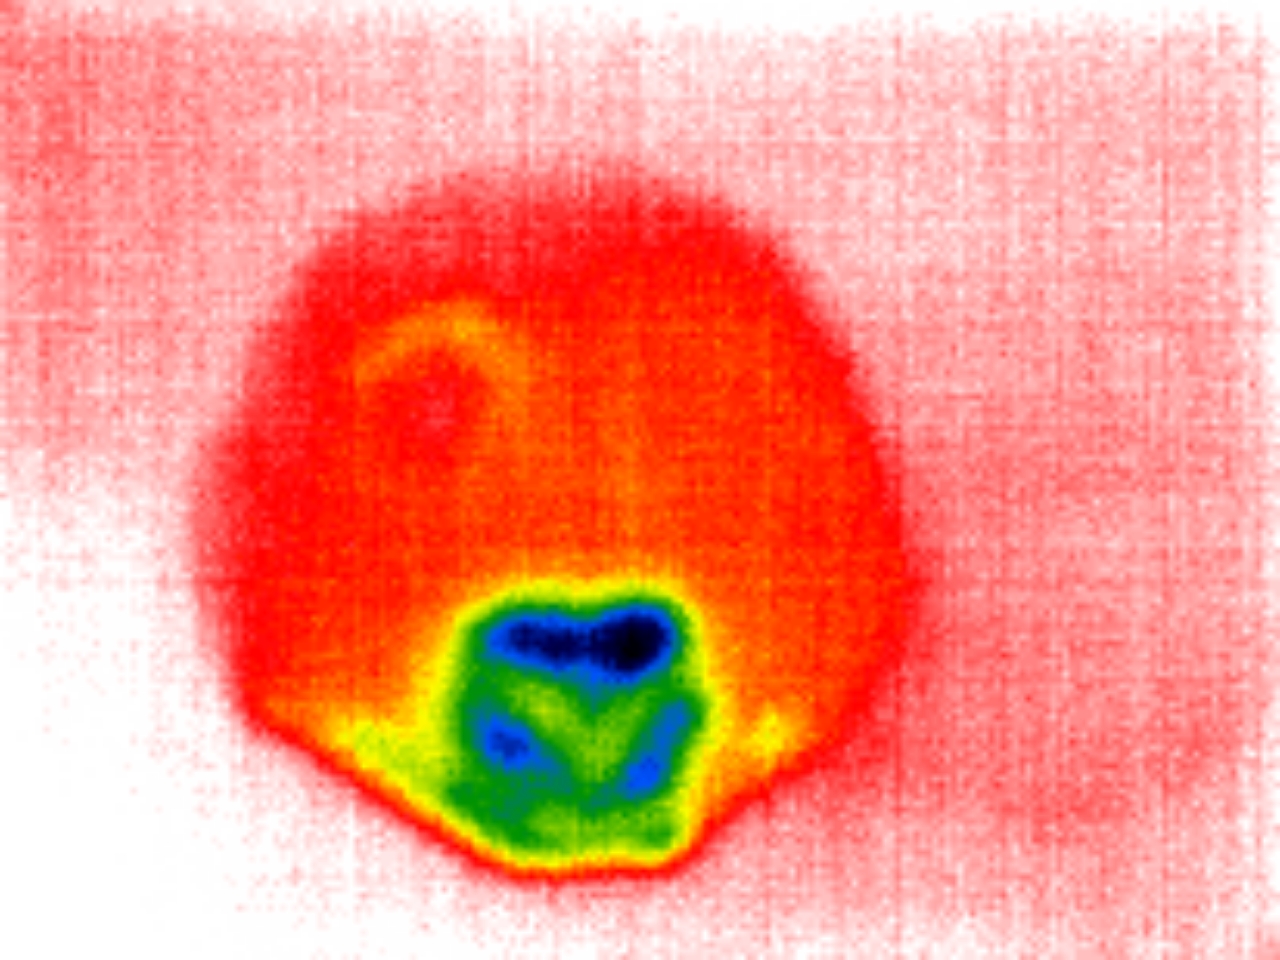
Label: Major Defect